Panama

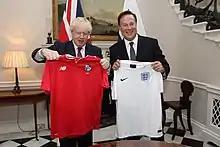
British Foreign Secretary Boris Johnson swapped football shirts with the President of Panama, Juan Carlos Varela in London, May 14, 2018.

The United States invaded Panama on December 20, 1989, codenamed Operation Just Cause. The U.S. stated the operation was "necessary to safeguard the lives of U.S. citizens in Panama, defend democracy and human rights, combat drug trafficking, and secure the neutrality of the Panama Canal as required by the Torrijos–Carter Treaties". The US reported 23 servicemen killed and 324 wounded, with the number of Panamanian soldiers killed estimated at 450. The estimates for civilians killed in the conflict ranges from 200 to 4,000. The United Nations put the Panamanian civilian death toll at 500, Americas Watch estimated 300, the United States gave a figure of 202 civilians killed and former US attorney general Ramsey Clark estimated 4,000 deaths. It represented the largest United States military operation since the Vietnam War. The number of US civilians (and their dependents), who had worked for the Panama Canal Commission and the US military, and were killed by the Panamanian Defense Forces, has never been fully disclosed.